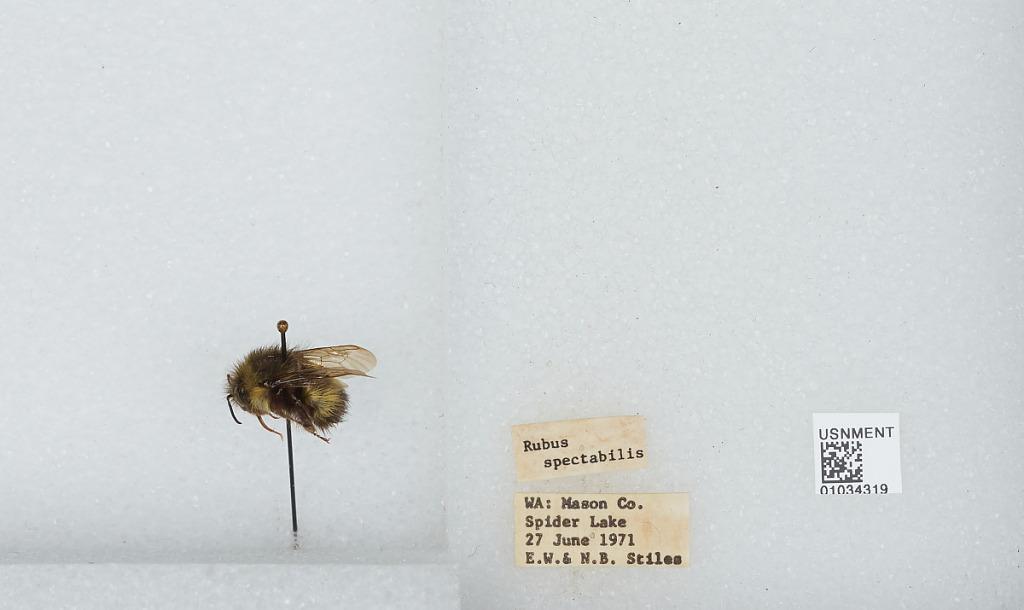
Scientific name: Bombus (Pyrobombus) sitkensis Nylander
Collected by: E. Stiles & N. Stiles
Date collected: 1971-6-27
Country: United States
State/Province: Washington
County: Mason
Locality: Spider Lake
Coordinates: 47.4075, -123.433